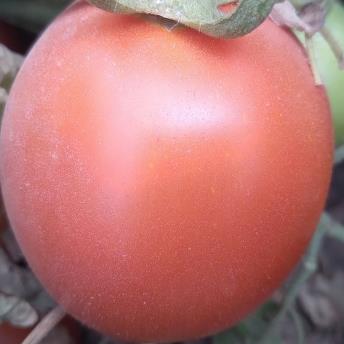
Crop: Tomato
Condition: healthy-fruit